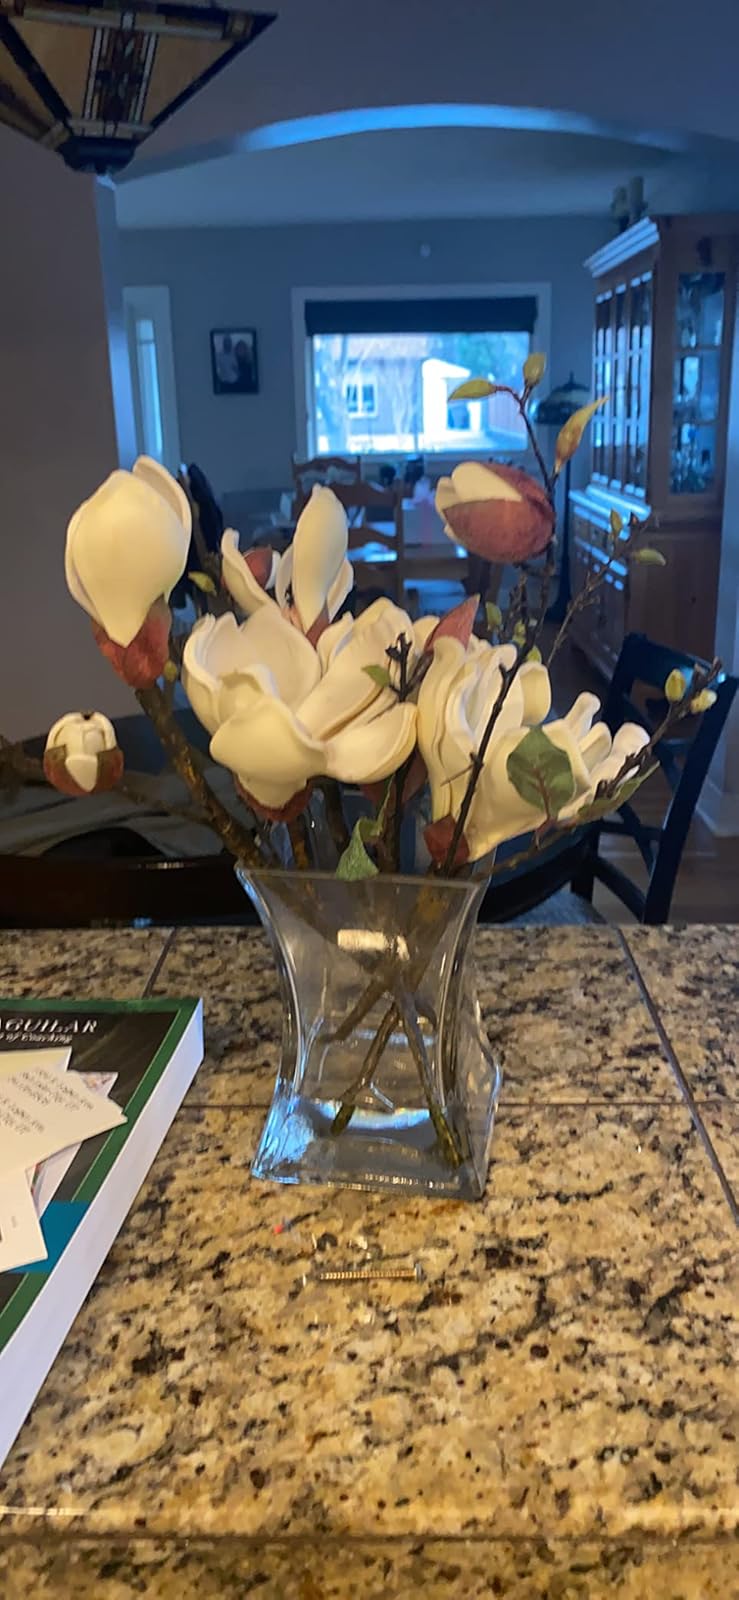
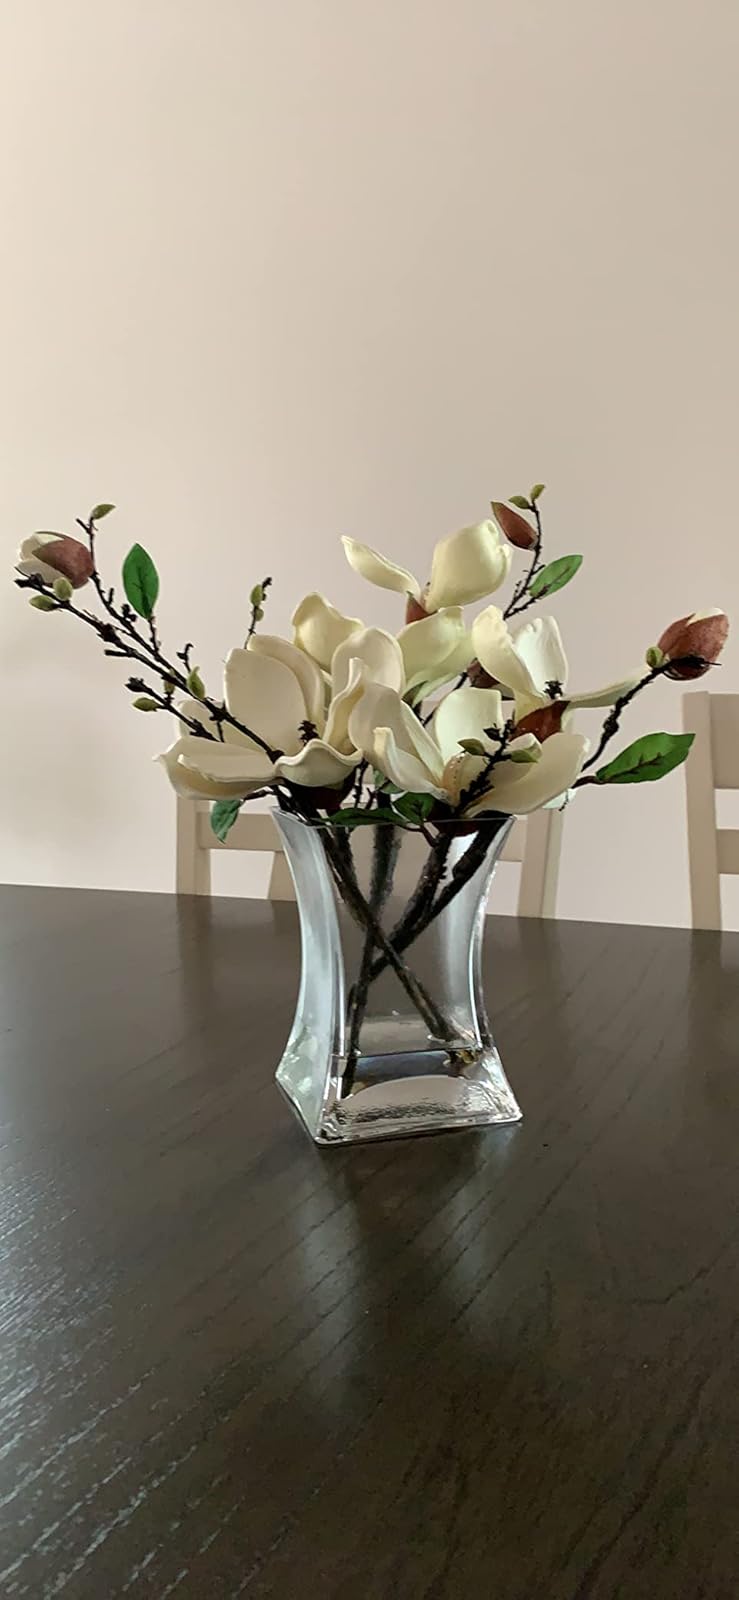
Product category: vase
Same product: yes